Rockingham Motor Speedway

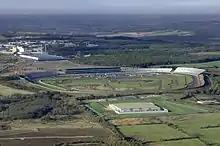
Aerial of Rockingham Motor Speedway

Rockingham had 13 configurations of track, which could be used for anything from touring cars to motorcycles to rally cars. The circuit was overlooked by the 6280 seat Rockingham Building, a steel-framed, glass-fronted grandstand building containing suites, offices, bars and kitchens, and by four grandstands. Together, the building and grandstands offered a total seating capacity of 52,000. The inner pit and paddock complex was accessed from the Rockingham Building via two pedestrian tunnels and there was a further spectator viewing area on top of the pit garages.